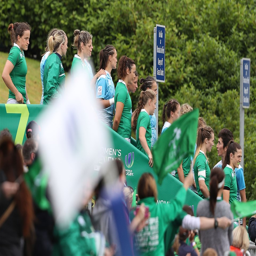
the team wait on the steps before running out onto the pitch